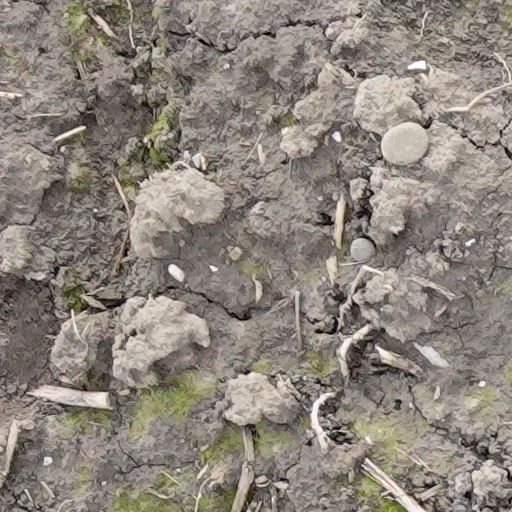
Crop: wheat